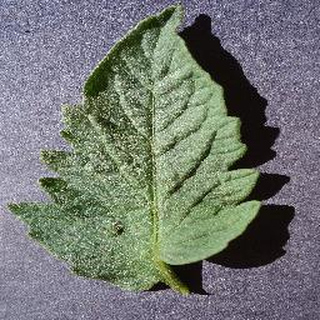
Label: healthy_tomato